Battle of Verdun

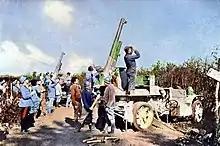

The German party of tried to signal to the artillery with flares but they were not seen due to the twilight and falling snow. Some of the party began to cut through the wire around the fort, while French machine-gun fire from Douaumont village ceased. The French had seen the German flares and took the Germans on the fort to be Zouaves retreating from Côte 378. The Germans were able to reach the north-east end of the fort before the French resumed firing. The German party found a way through the railings on top of the ditch and climbed down without being fired on, since the machine-gun bunkers at each corner of the ditch had been left unmanned. The German parties continued and found a way inside the fort through one of the unoccupied ditch bunkers and then reached the central .